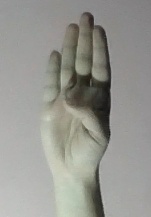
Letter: kaaf